Leif Davidsen

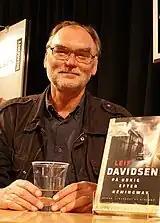
Leif Davidsen presenting "På udkig efter Hemingway" at the 2008 "BogForum" in Copenhagen

Leif Davidsen (born 25 July 1950 in Otterup) is a Danish author and journalist.